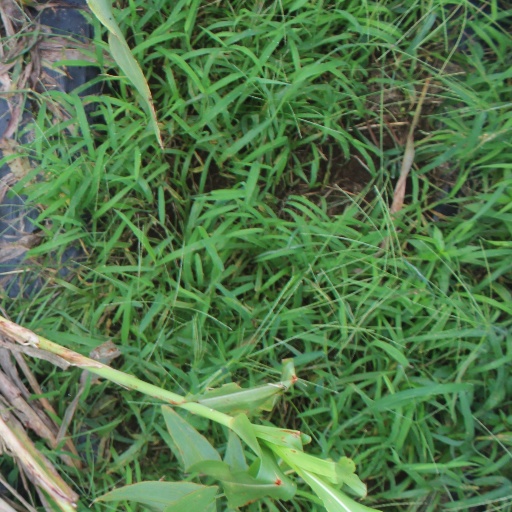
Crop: sorghum